Americus Historic District

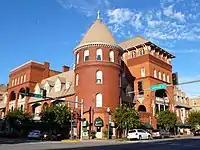
Windsor Hotel (1892) in Americus

The Americus Historic District is a historic district in Americus, Sumter County, Georgia, U.S.. The defined area is an irregular pattern along Lee Street, with extensions on Dudley Street, at the railroad tracks, Rees Park, and Glessner Street. It has been listed on the National Register of Historic Places since January 1, 1976. Church Street and the Oak Grove Cemetery represent a boundary increase on September 3, 1979.